774th Expeditionary Airlift Squadron

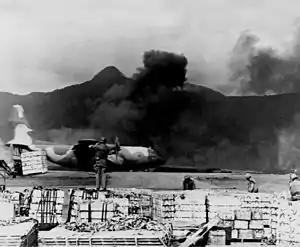
C-130 Hercules taking off from Khe Sanh 1968

While participating in Power Pack, the squadron was also deploying forces to airlift men and material to Southeast Asia. In November 1965, the 463d Wing moved to Mactan Island Airfield, in the Philippines to provide this support full time, and the squadron moved with it.